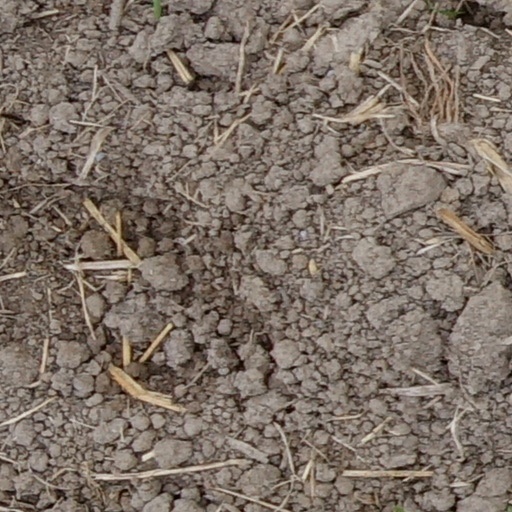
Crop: wheat